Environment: real
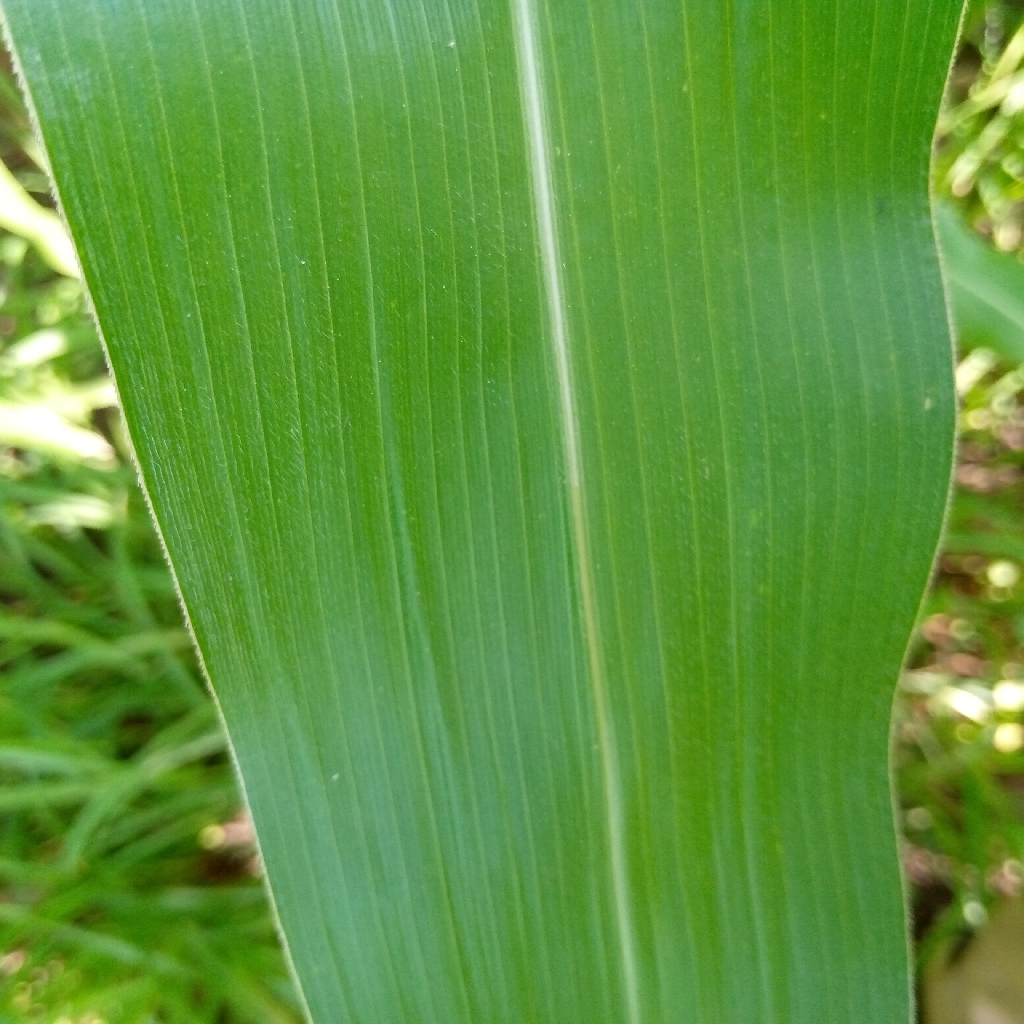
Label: healthy